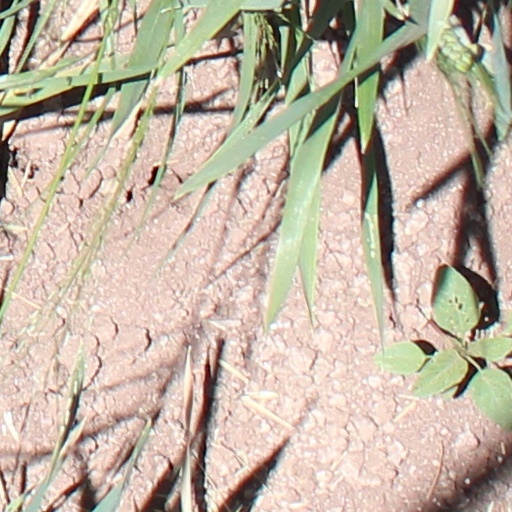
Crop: wheat